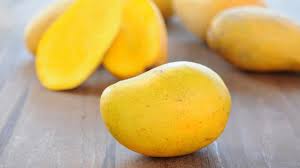
Label: Mango